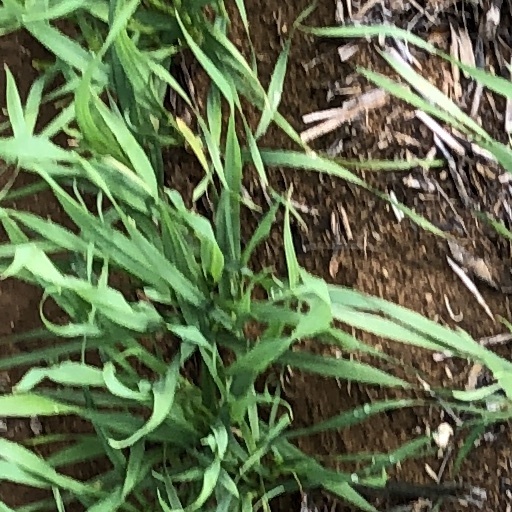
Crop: wheat